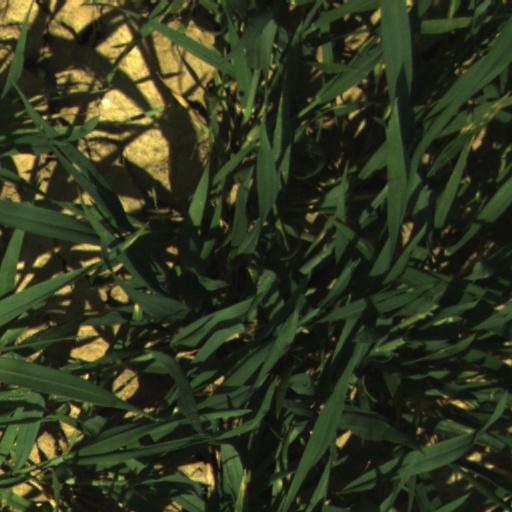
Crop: wheat